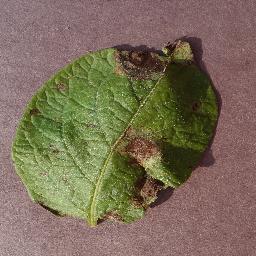
Label: Potato___Late_blight